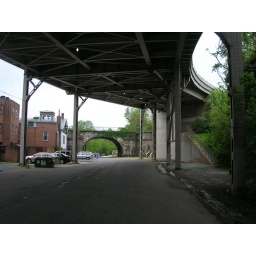
Whitehurst above, boathouse on left, road ends and turns into bike bath under that little bridge